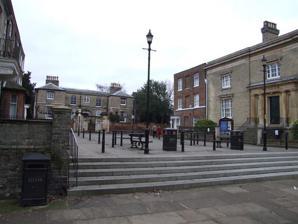
Building: Wisbech & Fenland Museum
Country: United Kingdom
Year built: 1835
Museum in England Wisbech & Fenland Museum Established 1835 Location Museum Square, Wisbech , Isle of Ely , Cambridgeshire , England, United Kingdom PE13 1ES Type Museum Curator Robert Bell Owner Wisbech and Fenland Museum Trustee Company Ltd Website www.wisbechmuseum.org.uk The Wisbech & Fenland Museum , located in the town of Wisbech in the Isle of Ely , Cambridgeshire , England , is one of the oldest purpose-built museums in the United Kingdom. The museum logo is W&F. History Initially a member-based organisation, the museum is now a charity (311307). The trustee since 1 April 2015 has been Wisbech and Fenland Museum Trustee Company Limited (09432722) 19th century The Museum Society was founded in 1835 and was originally located in two rooms of 16 Old Market Place, a detached part of the house of George Snarey, and opened in July. The collections could be seen 'from 11 to 2 o'clock every Friday'. In 1839 admission was one shilling. Wisbech Institute was permitted to bring members for a tour at 6d per member. In 1841 the curator, Captain Schulz R.N., was advertising for an attendant to supervise the museum for three hours a day for a salary of £25 and a residence on the premises. In 1845 the museum building was sold and the museum moved to the present purpose-built building in 1847. Originally designed to house both the Museum (founded in 1835) and Literary Society (founded in 1781), these merged in 1877 and after obtaining all the shares the Museum and Literary Society trustees became the sole owner, with the curator living on site Now a Grade II* listed building , it was designed by architect George Buckler, son of John Buckler . The museum opened with a lecture from Professor Adam Sedgwick , Vice-Master of Trinity College, Cambridge , on 27 July 1847. The building had been erected at the cost of between two and three thousand pounds, the capital having been raised by 100 shares of £25 each. Guests included Major General Sir Harry Smith , Lord George Manners , Hon. Eliot Yorke , Algernon Peckover and family. In 1877 the library was extended. The museum retains its original display cases and bookcases. The building suffers from subsidence owing to its location over the site of the former moat to Wisbech Castle , settlement of the infill having resulted in movement to the front elevation of the building closest to St Peter's Church . In 1887 the library was extended. The museum houses several important collections relating to local history and the anti-slavery campaigner Thomas Clarkson . A significant exhibit is the original manuscript of Charles Dickens ' Great Expectations , the bequest of the Reverend Chauncy Hare Townshend in 1863. Other notable artefacts include reputedly Napoleon 's Sèvres breakfast service, said to have been captured at the Battle of Waterloo , and Thomas Clarkson 's chest containing examples of 18th-century African textiles, seeds and leatherwork, which he used to illustrate his case for direct trade with Africa. 20th century In 1910 Baron Peckover was re-elected president of the Museum and Literary Institution at its 74th annual meeting. The museum holds an extensive collection of maps, which were exhibited in Cambridge in 1934, Peckover House 1954 and 1976 and the museum in 1993. In 1947 the Museum Committee recommended to the trustees that the manuscript of Dickens' Great Expectations , valued at thousands of pounds, be sold. The Charity Commissioners stated that they could not agree to the sale without very good reasons and would hold a town inquiry. The manuscript had been bequeathed by Chauncey Hare Townsend "for the benefit of the town and neighbourhood of Wisbech" with the proviso that it “should never be sold or exchanged but deposited in the same museum for ever." The sale was abandoned. In the 1950s Fenland Archaeological Society operated from the museum. 21st century In May and June 2018 an archaeological dig was carried out by Archaeological Project Services (APS) as part of the Wisbech High Street project on the museum grounds. Members of Fenland Archaeological Society (FenArch) and the public took part in this community dig. In 2018 the building was included on the Heritage at Risk Register . Benjamin Zephaniah visited the museum in 2018 to make a recording for the BBC 2 series Inside Culture with Mary Beard ; Zephaniah named W&F as his favourite museum. The 'Friends of Cambridge University Library’ visited the W & F on 14 April to explore its wonderful library. The visit marked a new partnership between Cambridge University Library and W & F, who are working together to shine a light on the collections and develop projects of mutual interest. The University of Cambridge Museums formed a partnership with W&F (which is even older than the Fitzwilliam Museum ), sharing resources. In 2021 the museum received a £616k grant from Historic England for roof repairs to begin in spring 2021. To celebrate the museum's 175th anniversary in 2022 the Friends arranged a concert 'Steps in Time' by Hexachordia, which was held in Wisbech Castle owing to building work in the museum. Local and social history The W&F collection includes agricultural implements, drainage tools and pipes, shooting and fishing equipment and as such reflects the culture and economy of the Fens up until modern mechanisation developed in the 20th century. In addition, the history of Borough and port is represented by collections which include a shipping industry display - the port authority is now the Fenland District Council, the town was a major port for grain and wood, slates, coal and stone was imported to serve the area's needs. Crime and punishment items used locally are on display. The town once had a gaol, pillory, stocks and gibbet. A mantrap once belonging to the Peckover House and Garden is on display in the museum. 19th- and early-20th-century life is illustrated through the collection of domestic objects and others relating to local trades. The museum exhibits include bill posters for the town's Georgian Angles Theatre , one of the country's oldest purpose-built theatres. A model of a woad mill at Parson Drove and associated items are on display. Woad growing industry was mostly confined to the Cambridgeshire and Lincolnshire Fens. A display of items linked to the Cambridgeshire Regiment is found in the uppermost gallery. Manuscripts This collection includes Hours of Idleness by Lord Byron , Great Expectations by Charles Dickens and The Monk by Matthew Lewis . Natural history W&F has a collection of local, British and international geology (rocks & minerals), paleontology (fossils), conchology (shells) including specimens from the barrister William Metcalfe (1804–1873), 19th-century bird, mammal and fish mounts, lepidoptera (butterflies and moths), coleoptera (beetles) and a herbarium (botanical specimens) particularly William Skrimshire's (1766–1829) early nineteenth-century collection. Among the fossils to be seen are ichthyosaurs, belemnites, sea urchins and shark teeth. Archaeology The extensive archaeology collection of the W&F enables visitors to understand the development of Fenland life from the pre-historic through medieval times to the recent past. W&F's Romano- British collection features fine examples of pottery as well as a skeleton of a c.1700-year-old woman from Coldham. The jewel of the Museum's Celtic material is a highly decorated Iron Age Wisbech Scabbard (c.300 BC), found locally by Samuel Smith . Pottery and other artefacts recovered in the soils of the Welle Stream (an extinct Fenland river) give an insight into life in the Iron Age, Roman and Medieval Periods. W&F acquires finds from digs in the area, it recently received some of the collection of the 2009 Dig in The Castle . W&F also worked with the Wisbech High Street project and Fenland Archaeological Society to carry out a community dig on the museum's grounds and loaned items for a temporary exhibition and open day at Wisbech castle in 2019. Ancient Egyptian W&F houses a Victorian collection of artefacts which illustrate much about the Egyptian lives and beliefs. A dismembered mummified hand is mounted on a red velvet cushion. Other items include a mummified cat, idolets of Osiris , Isis and Horus and canopic jars and several stelae (gravestones). W&F has an Egyptian handling collection which is very popular with school parties and groups of other visitors. Artworks 165 of the museum's paintings and sculptures are available to view online. The collection includes international figures such as Napoleon and Charles I of England as well as others with local connections such as Baron Peckover , John Thurloe , Thomas Clarkson and William Ellis (missionary) and scenes including local Woad production. Photography The Fading Images website lists more than 100 photographers in Wisbech. More than any other town in Cambridgeshire. The W&F collection includes 19th-century photographs of Wisbech and the surrounding area by Samuel Smith ; the Lilian Ream collection, topographical images of East Anglia taken by Herbert Coates in the 1920s, Wisbech building and street scenes photographed by Geoff Hastings in the 1950s and 1960s and photographs in the 1970s by George Annis . It also has some of the earliest examples of photographs of Madagascar taken in the 1850s by William Ellis (1794–1872), a prominent member of the London Missionary Society . The museum holds a collection by  Margaret George (1899–1983): Social documentary photographer. Margaret was the daughter of the vicar of Guyhirn & Ring's End in 1918. She was given her first camera at twelve years of age. She photographed the daily life of the village from workers in the fields to mothers holding their newborns. She exhaustively dated and annotated her photographs, even naming animals. These were, in turn, archived in albums. Public access Until 2023, admission was free for all visitors. Since 1 May 2023 adults have been charged £5 on entry, which buys a year-long season ticket. The museum is open 10am - 4pm Tuesday to Saturday. It is sometimes open on Bank Holidays but usually closed on Sundays.  The W&F is an important venue for widening interest in Wisbech and Fenland and regularly participates in Fenland-wide events and Twilight at the Museums.  It puts on activities for families and individuals as well as temporary exhibitions, workshops and other events. During January and early February the museum is open only on Saturdays. The museum has been upgraded to include a lift to access different levels. Museum library The W&F has a reference library of c.12,000 volumes. Non-fiction works of History, Biography, Medicine, Travel and Exploration comprise the bulk of the collection with less Fiction and Drama, and Theological and Political works are uncommon. The 1882 catalogue of the library was reprinted in 2011 by Cambridge University Press. Friends of Wisbech and Fenland Museum The Friends of Wisbech and Fenland Museum Charity (283506) raise funds for the museum and publish books on local history. Current (2024) membership subscriptions individual £10 and £15 for two persons at the same address. The Life and Times of Chauncey Hare Townshend, a Victorian Collector (1998), The Trade of a Farmer: John Peck of Parson Drove by Dian Blawer was published in 2000. An East Anglian Odyssey: the story of the DaSilva puppet company (2006) by Chris Abbott. In 2019 a series of books of photos by Geoff Hastings and Andy Ketley were published; the first print run of 100 copies of Images of Wisbech no.1 sold out in a week and was reprinted the same month. Images of Wisbech no.2 followed in December. Images of Wisbech no.3 was launched in February 2020 to coincide with an illustrated talk by writer William P. Smith. Images of Wisbech no.4 followed in November the same year. Images of Wisbech no.5 was published in October 2021. Volume no.6 was published in 2022. Wisbech Inns, Taverns and Beer-houses: Past and Present vol 1 was published in December 2021. Vol 2 was published the following month. Volumes 3 and 4 were published in 2022, volume 5 in 2023 and volume 6 in 2024.These publications received awards from the British Association of Friends of Museums , the British Guild of Beer Writers and the Cambridgeshire Association for Local History . Awards The museum was shortlisted for the Kids in Museums 'Family Friendly Museum Award' 2021 in the Best Small Museum class. The Friends were short-listed for the BAFM 'Impact Award' in 2022. The Friends won the BAFM Friends of the Year Award in 2023. The museum received £5,000 from the Benefact Group's Movement For Good annual programme of giving in 2024. Funding The museum operates a free admission policy for under sixteens and full-time students and a £5 season ticket for others and relies to a large degree on volunteer support with income from a combination of sponsorship, admission charges, donations, museum shop sales and grants. Since Fenland District Council withdrew grant support, the Wisbech Town Council grant and a recent 'Re-founders' scheme (£1k pa for five years) and grants from the 'Friends' and other organisations have been important sources of funds. More recently a 'Supporters Circle' scheme using monthly Direct Debits of £5 Clarkson, £10 Peckover or £20 Townsend has been launched by the museum. Publications T. W. Foster (Curator of the Wisbech Museum). An Illustrated Guide to Wisbech, St. Peter and neighbourhood . Roger Powell (2007). Why Here? Why Then? The roles of John and Thomas Clarkson in the abolition of the slave trade 1807 . The museum produced annual reports until c2013. Annual returns are made to the Charity Commission website. The Fenland Five leaflet McGregor, Paul (2021). A Wickedly Inept Political Sacrifice : The 1942 Singapore Debacle . Wisbech & Fenland Museum. Publications are sold in the museum gift shop and online. References